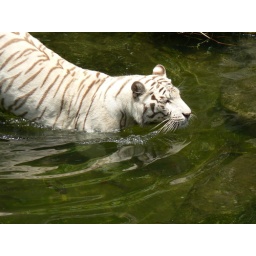
white tiger in water